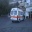
Label: ambulance